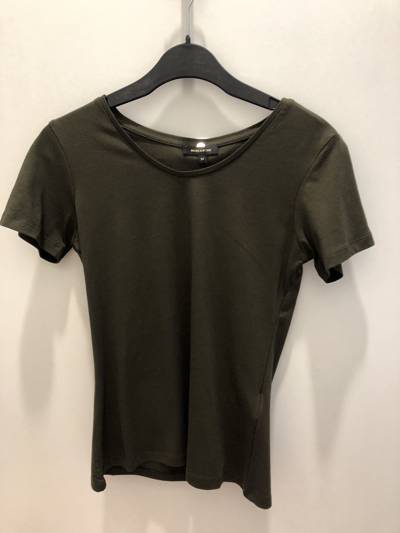
Waste category: clothes